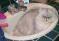
cat